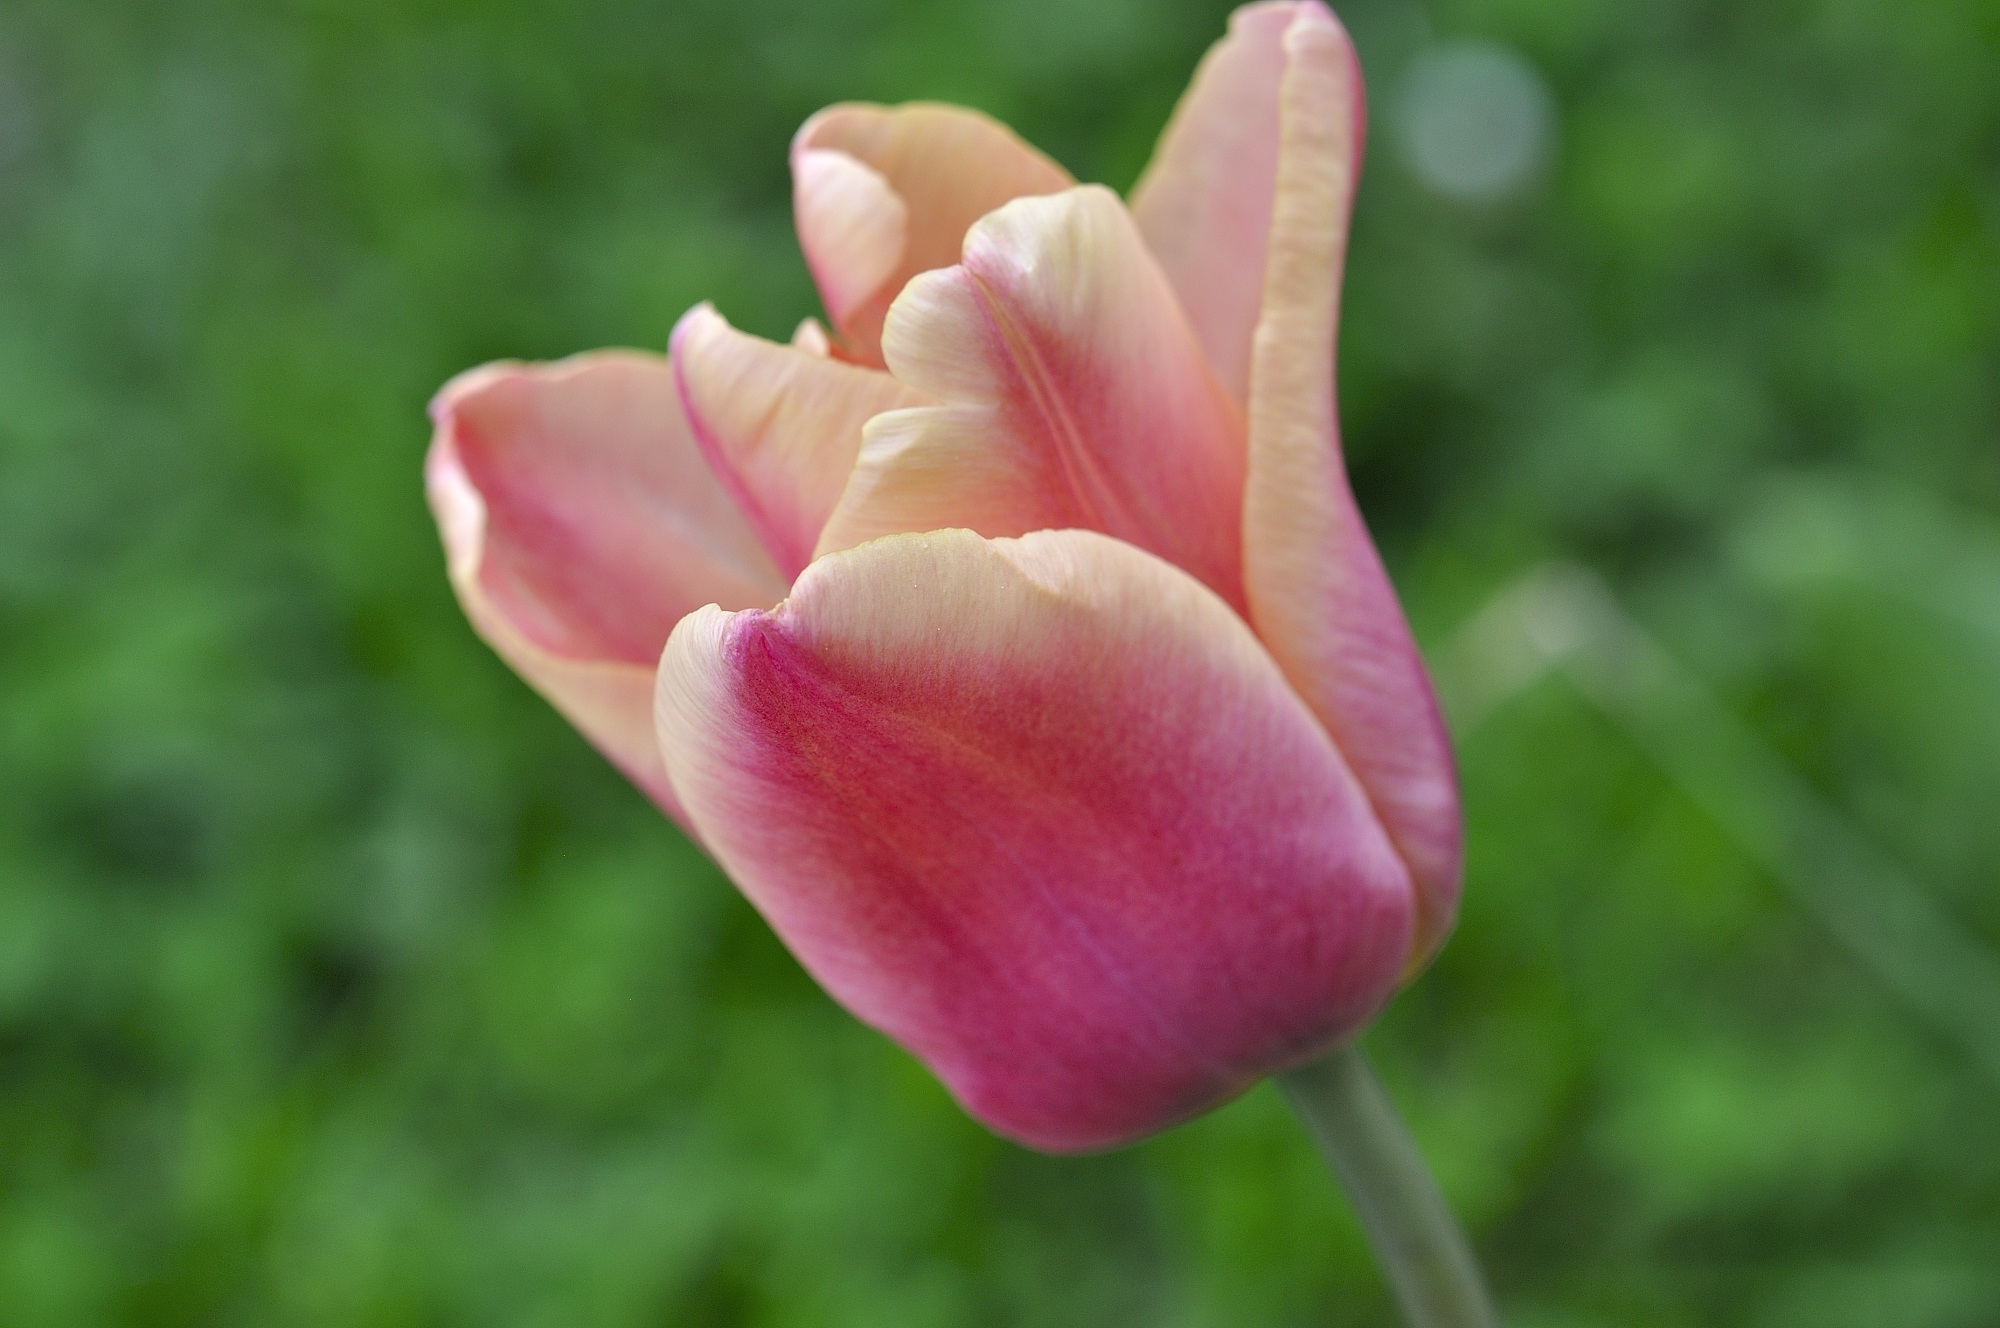
blossom, plant, flower, petal, tulip, spring, garden, pink, close, flora, bud, spring flower, macro photography, flowering plant, schnittblume, lily family, plant stem, land plant